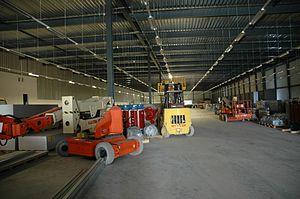
La gestion énergétique des centres de calcul est la mise en œuvre de moyens permettant d'optimiser les besoins importants en énergie que ces centres nécessitent. Elle fait partie du concept d'informatique durable et permet de répondre à un certain nombre de problématiques.